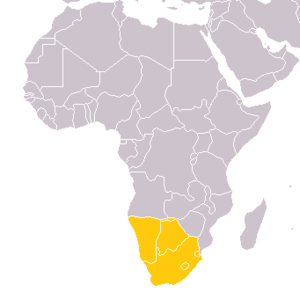
L'Union douanière d'Afrique australe est une union douanière regroupant cinq pays d'Afrique australe créée en 1969.